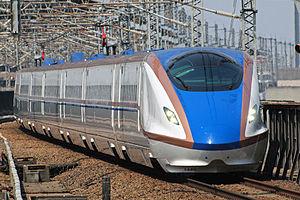
La ligne Shinkansen Hokuriku est une ligne à grande vitesse japonaise reliant Takasaki à Kanazawa dans la région du Hokuriku.
Le Kagayaki est le nom d'un service de train à grande vitesse japonais du réseau Shinkansen développé par la JR East et la JR West sur la ligne Shinkansen Hokuriku.
Les Shinkansen série E7 et série W7 sont des rames automotrices électriques à grande vitesse qui sont exploitées au Japon sur la ligne Shinkansen Hokuriku depuis le 15 mars 2014 et sur la ligne Shinkansen Jōetsu depuis le 16 mars 2019.